3D sound synthesis

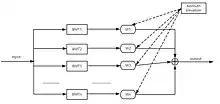
Synthesis structure combining PCA and BMT

Head-related transfer function (HRTF) is a linear function based on the sound source position and considers other information humans use to localize the sounds, such as the interaural time difference, head shadow, pinna response, shoulder echo, head motion, early echo response, reverberation, and vision.